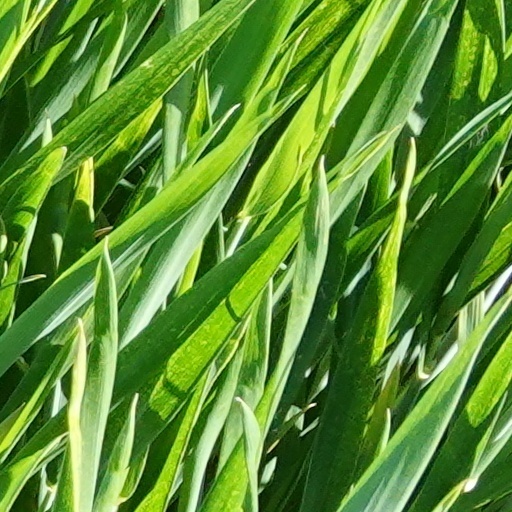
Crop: wheat